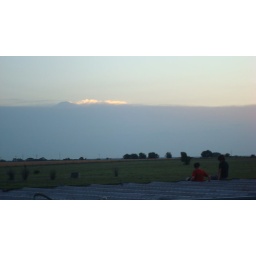
I just noticed Jake and Tanner sitting on the roof over there.